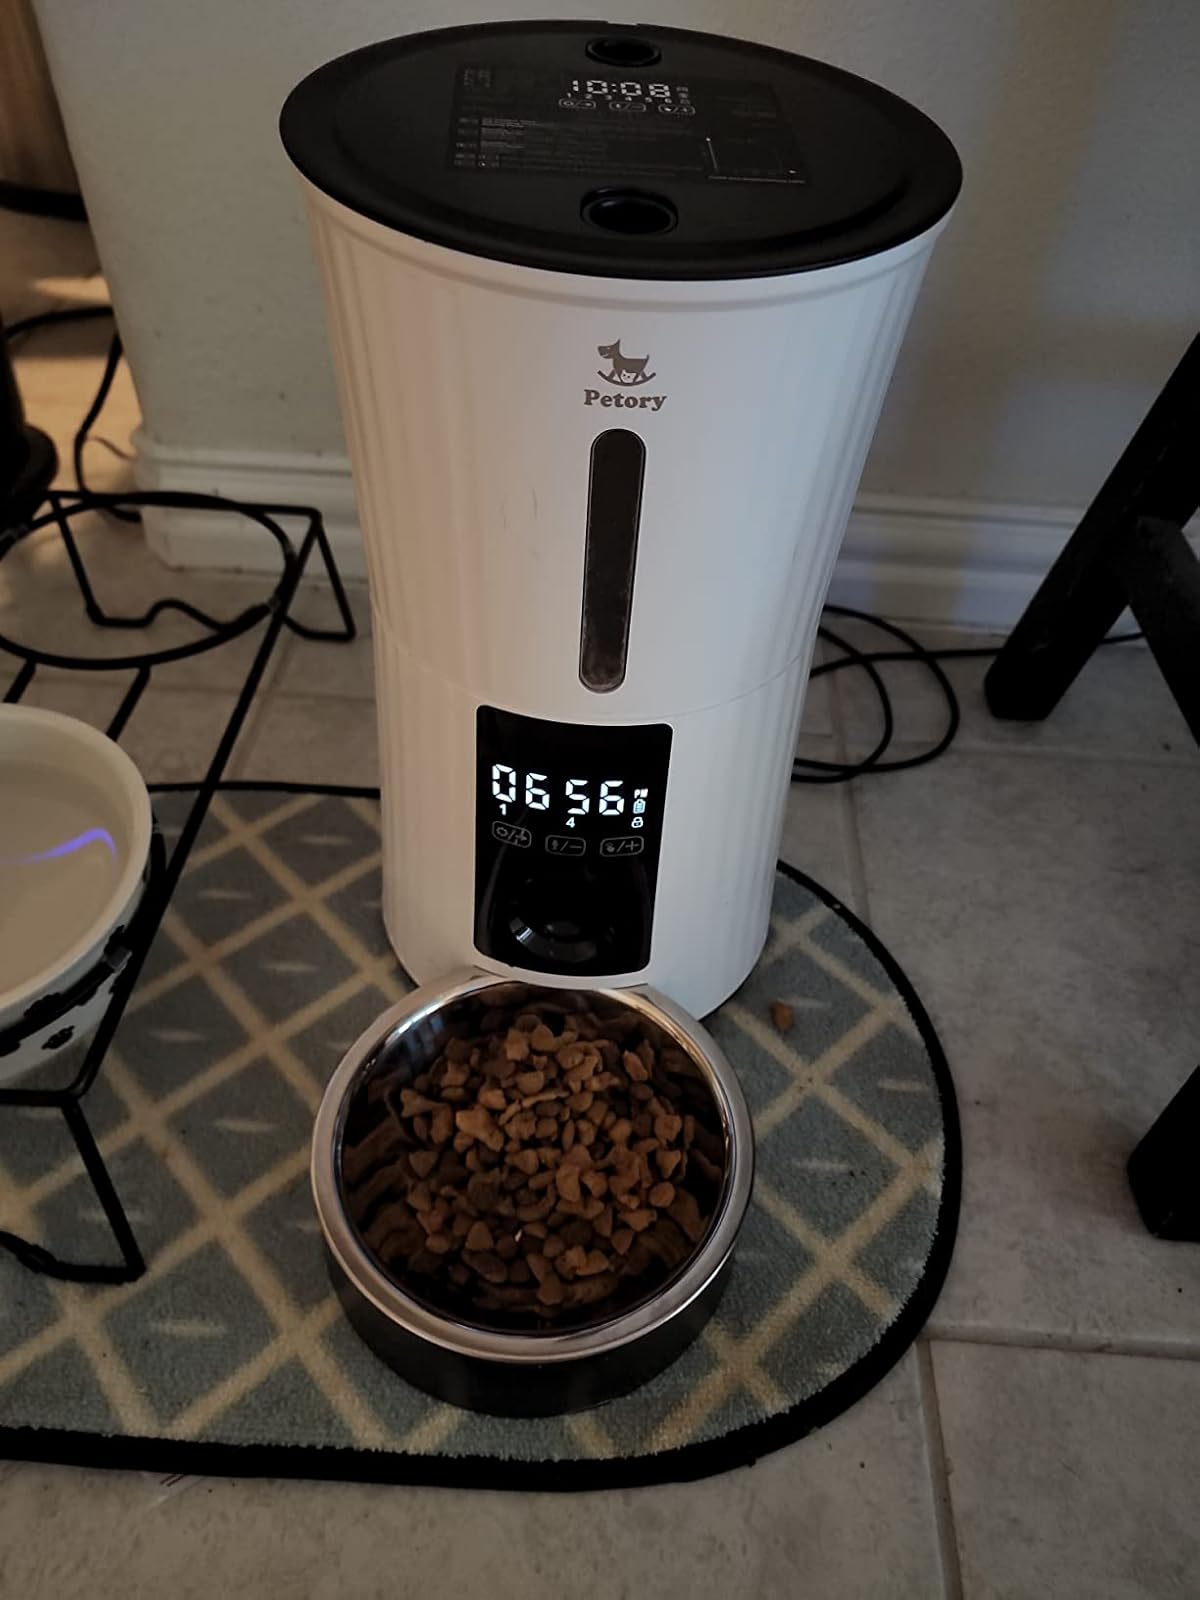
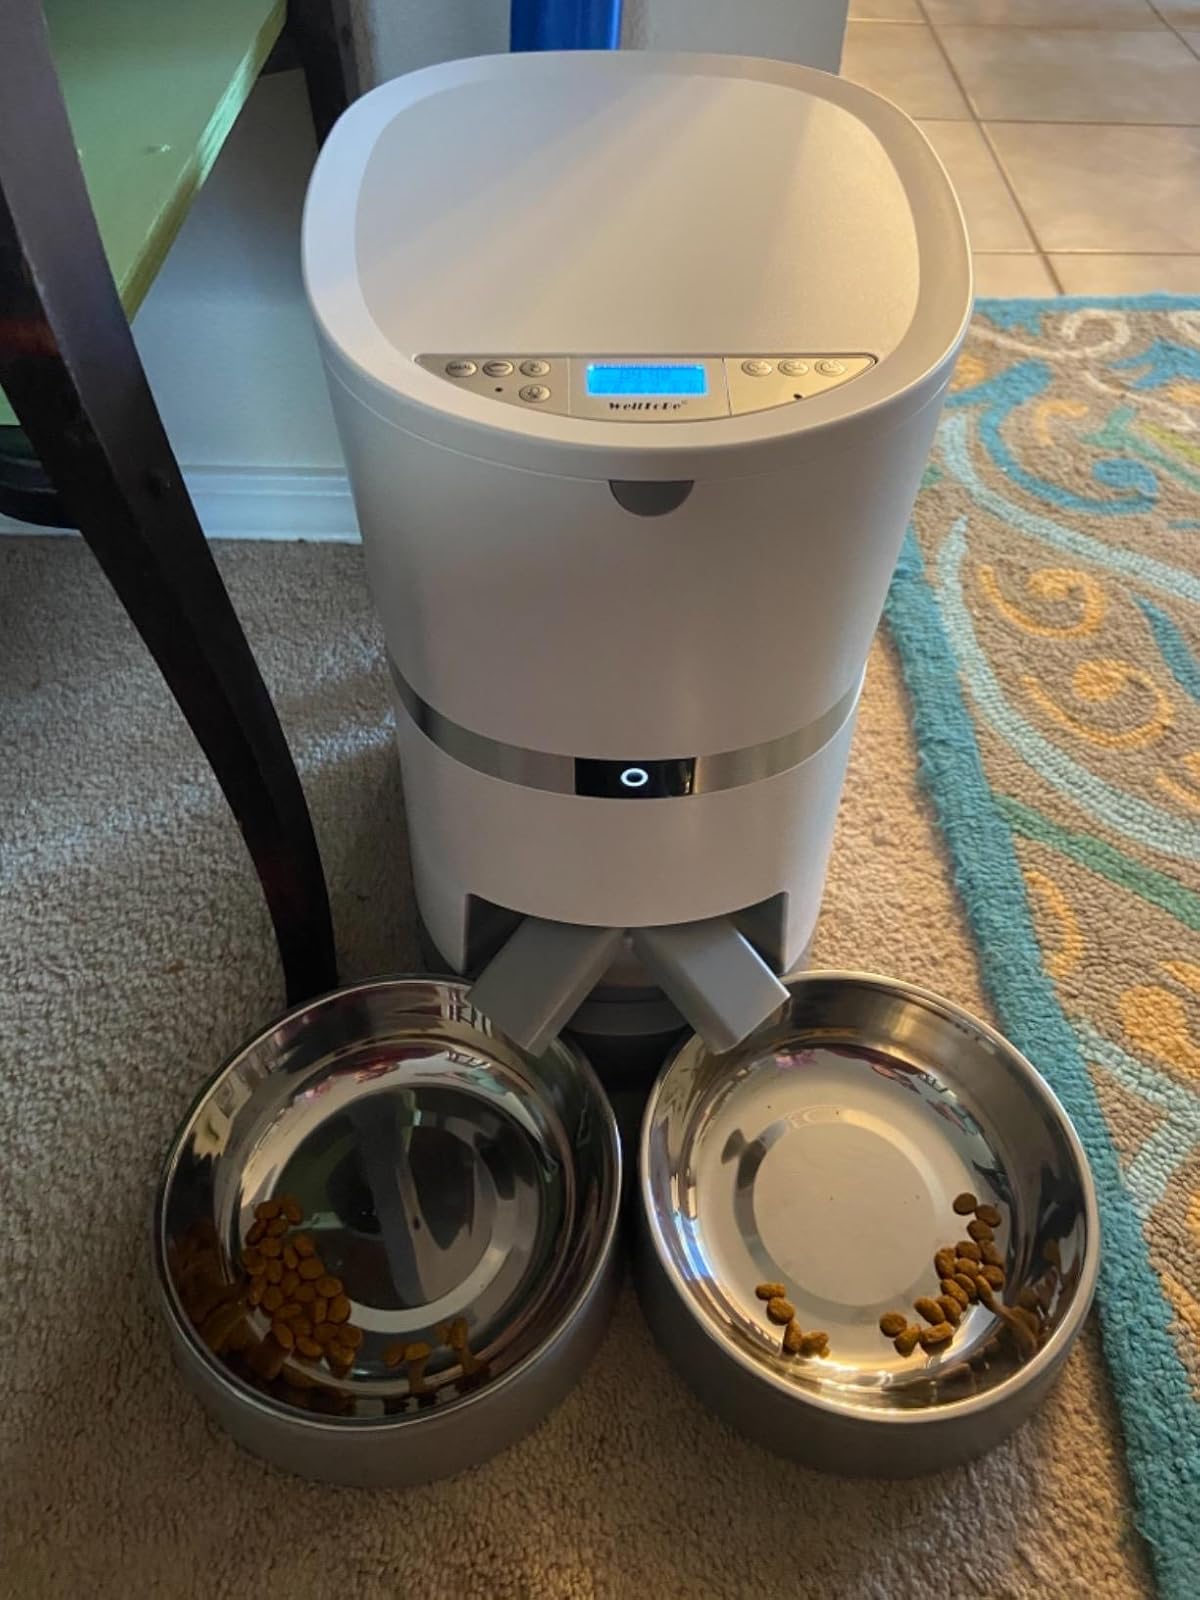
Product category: items_feeder
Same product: no